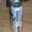
Label: can